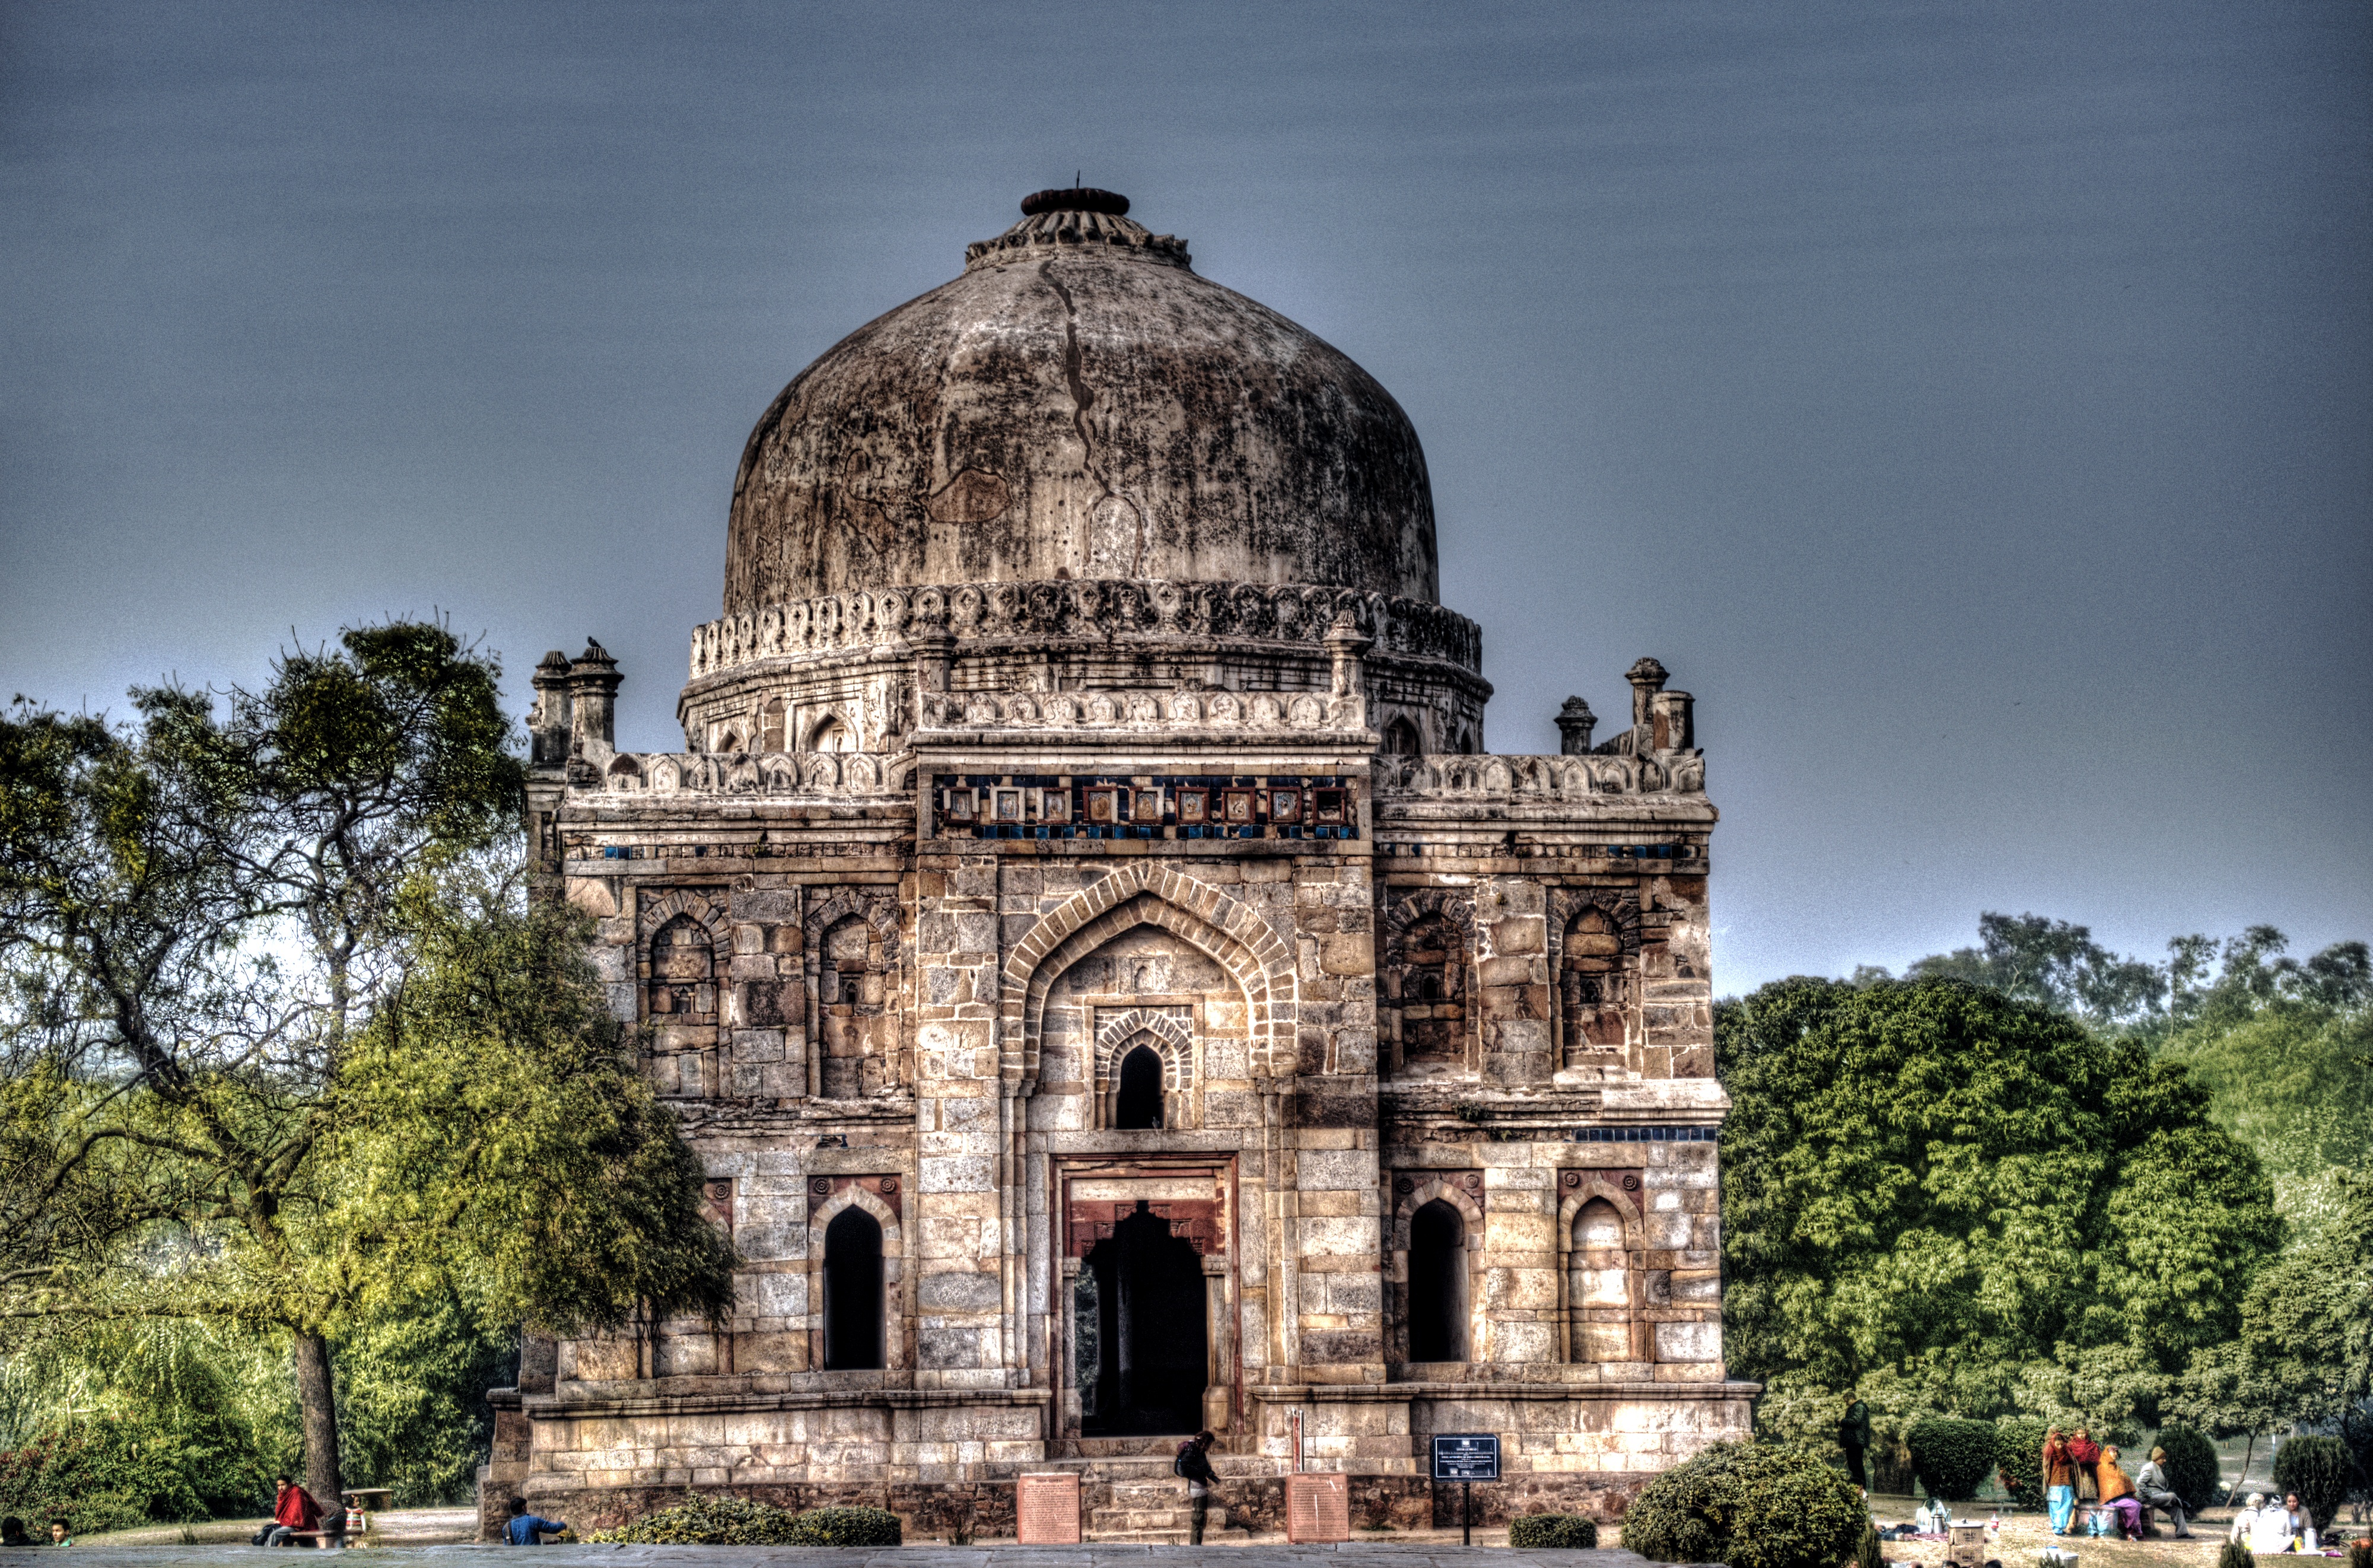
architecture, building, old, monument, arch, ancient, landmark, church, tourism, place of worship, culture, islam, heritage, india, basilica, dome, delhi, mughal, historic site, ancient history